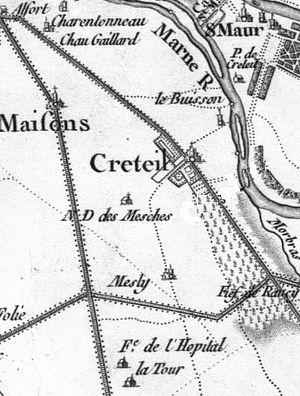
Détail de la carte de Cassini datant de 1750 centré sur Créteil afin d'illustrer l'article consacré à cette commune. Domaine Public. Licensing Catégorie:Cartes Histoire de France
Le Mont-Mesly est un ancien hameau, devenu un quartier, de la ville française de Créteil, dans le département du Val-de-Marne et la région Île-de-France.
Les Mèches est un ancien hameau, qui serait vraisemblablement resté inconnu sans l'existence d'une chapelle, devenu un quartier sous le nom de Croix des Mèches, de la ville française de Créteil, dans le département du Val-de-Marne et la région Île-de-France.
Créteil est une ville de la banlieue sud-est de Paris, préfecture du département du Val-de-Marne en région Île-de-France.
Le combat de Choisy-le-Roi eut lieu le 30 novembre 1870 lors du siège de Paris, épisode de la guerre franco-prussienne. Les troupes françaises sous les ordres du Général Vinoy mènent un assaut dont le but est de soutenir la diversion lancée devant Créteil afin de faciliter l'attaque lancée sur Champigny.